Steele Savage

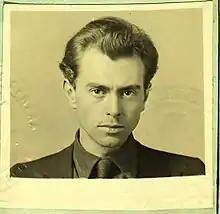
Harry Steele Savage in 1923

Harry Steele Savage (1898–1970) was an American illustrator, primarily of books for children and young adults.